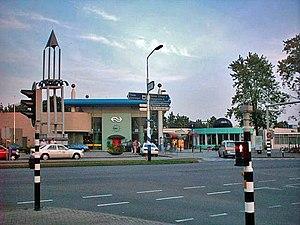
Assen est une ville, une commune et la capitale de la province néerlandaise de Drenthe. Elle se trouve dans le nord des Pays-Bas au sud de la ville de Groningue. La surface de la commune est de 89 km² et la ville a 62 857 habitants.